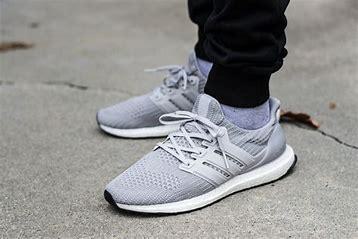
Brand: Adidas
Model: Ultraboost 22